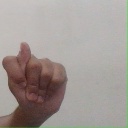
अक्षर: ट